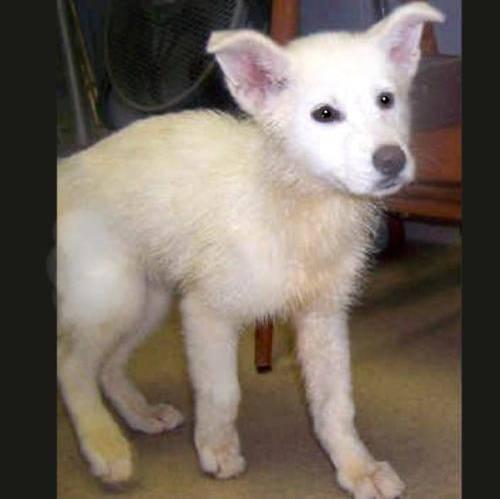
dog